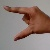
The image shows a hand gesture representing the letter 'Z' in Indian Sign Language.